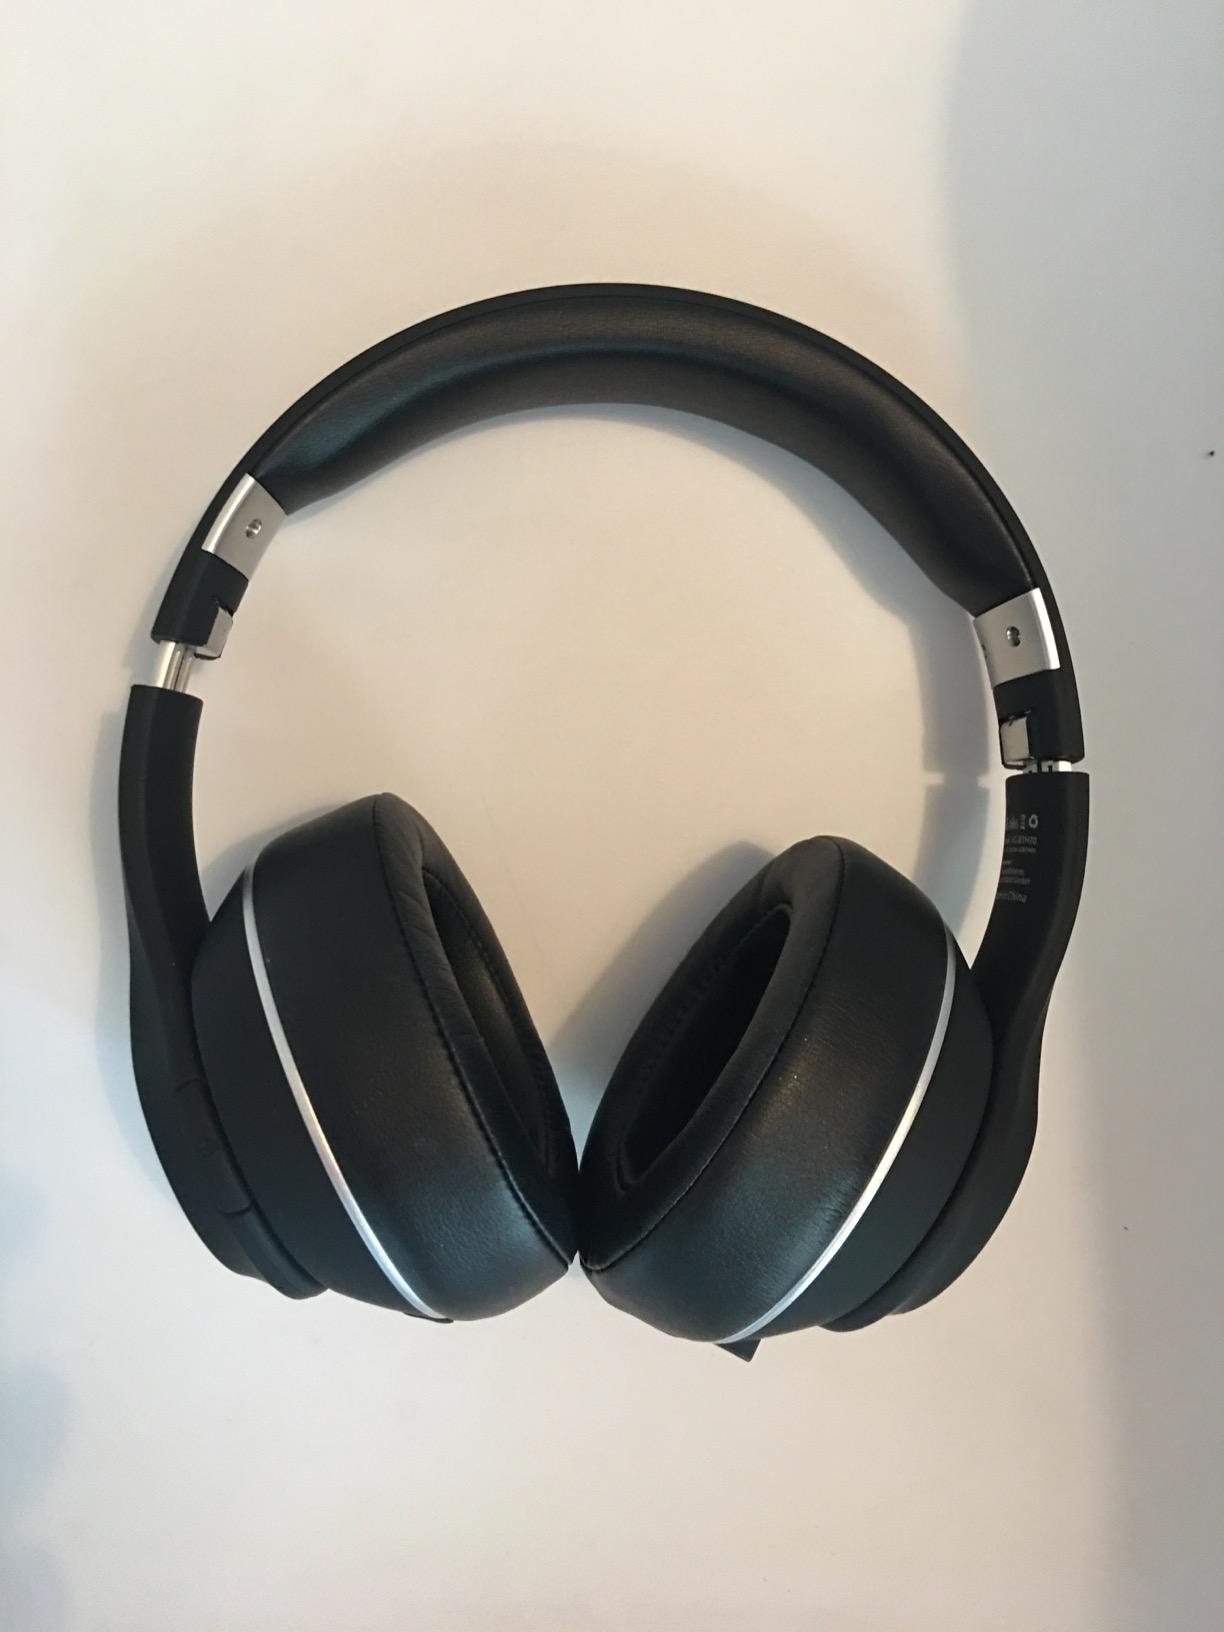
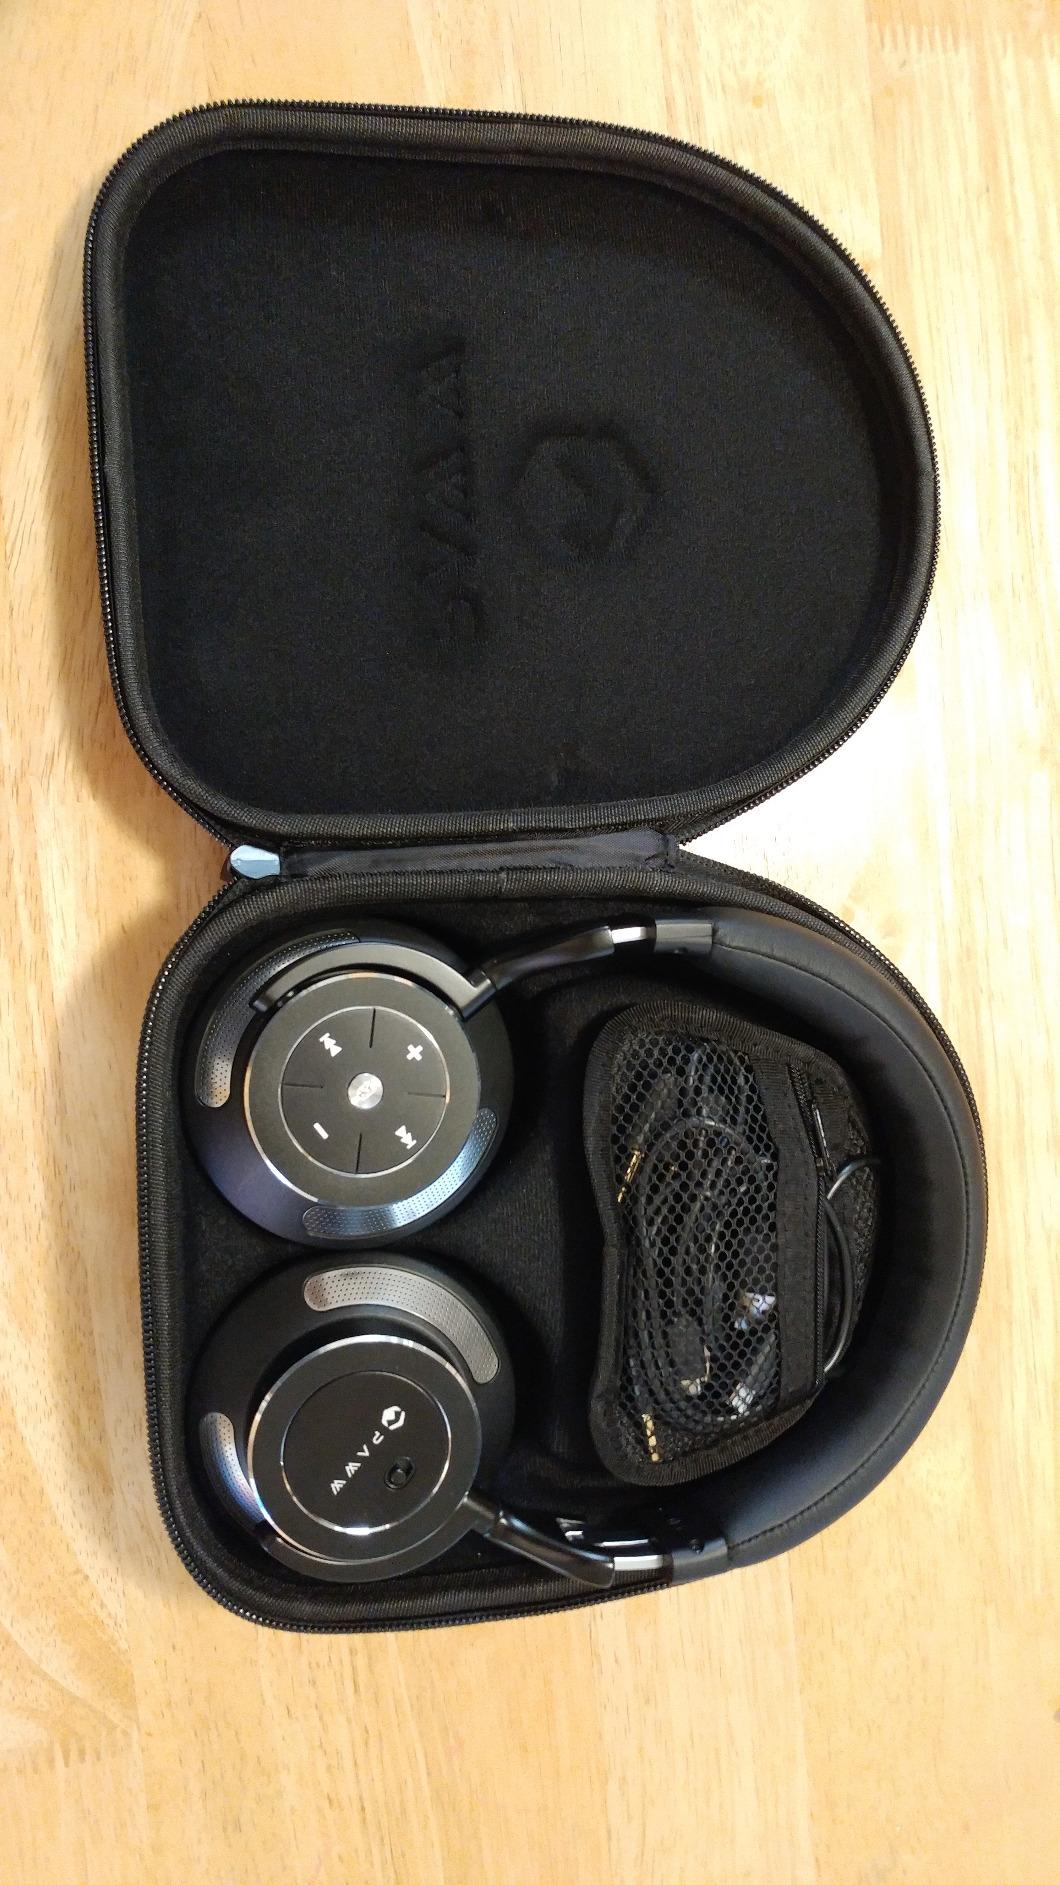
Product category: headphones
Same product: no